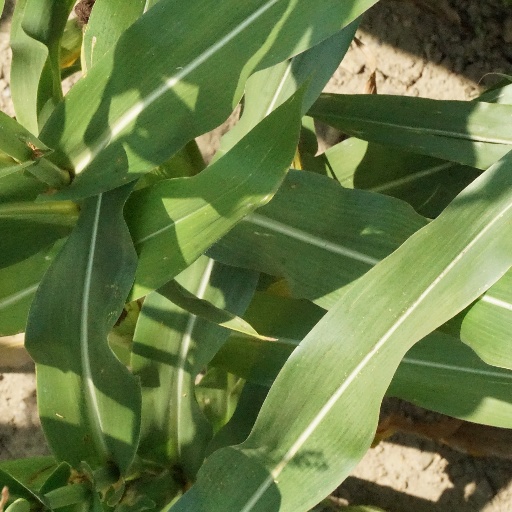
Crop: maize; corn